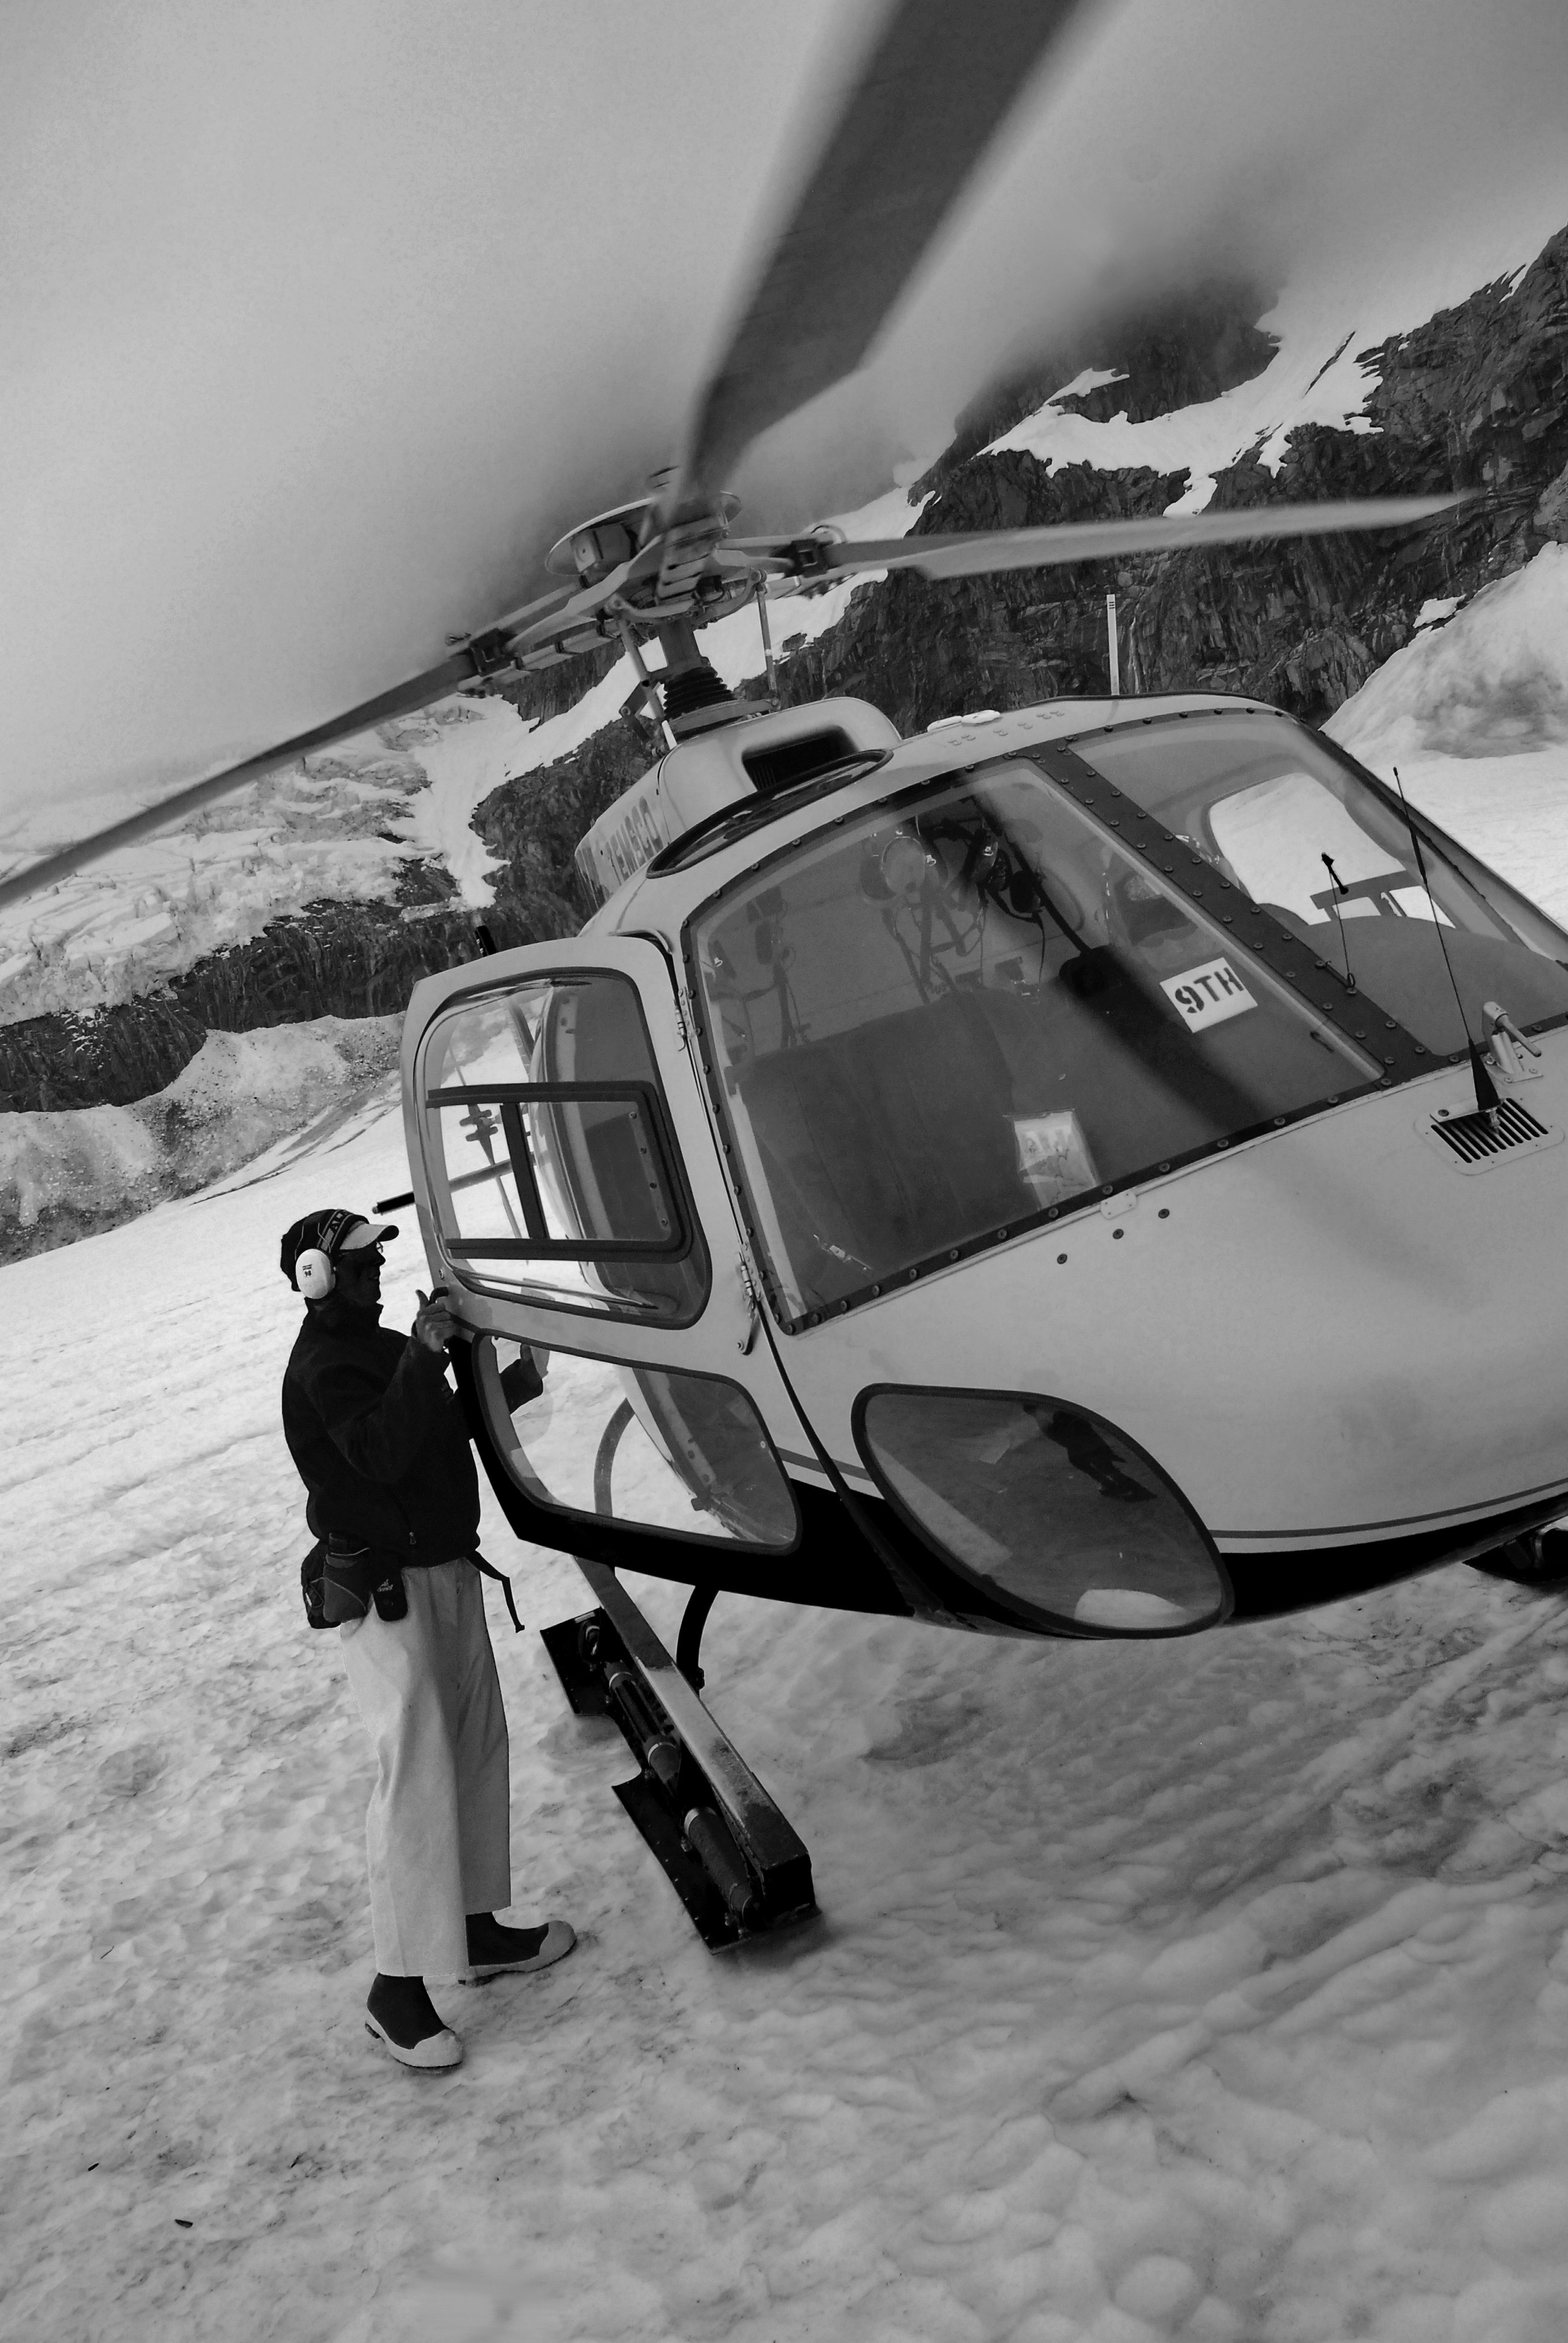
snow, vehicle, mode of transport, helicopter, geological phenomenon, winter, rotorcraft, photography, black and white, car